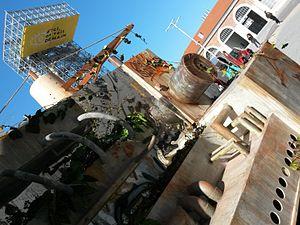
Un char végétalisé devant la Tour de l'Observatoire, Cité du Design de Saint-Etienne
La Biennale internationale du design de Saint-Étienne, dite « Biennale internationale Design Saint-Étienne », a été mise en place en 1998 par Jacques Bonnaval, alors directeur de l’école des beaux-arts de Saint-Étienne.